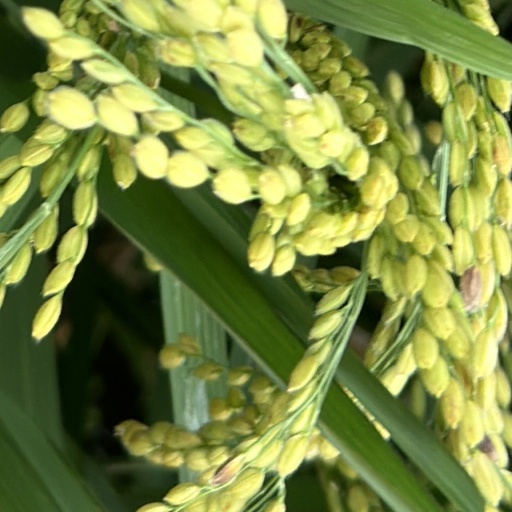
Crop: rice